Orbcomm (satellite)

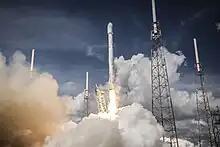
SpaceX's Falcon 9 launch vehicle launched the ORBCOMM-OG2 on 14 July 2014.

Orbcomm Generation 2 (Orbcomm-OG2) second-generation satellites are intended to supplement and eventually replace the current first generation constellation. Eighteen satellites were ordered by 2008 — nominally intended to be launched in three groups of six during 2010–2014 — and by 2015 have all been launched, Orbcomm three flights. Orbcomm has options for a further thirty OG2 satellites. The satellites were launched by SpaceX on the Falcon 9 launch vehicle. Originally, they were to launch on the smaller Falcon 1 launch vehicle.